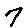
Label: 7